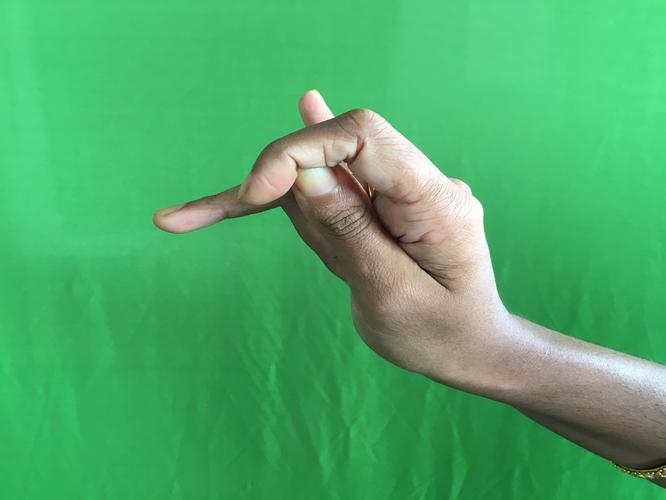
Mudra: Katakamukha_3
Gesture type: single_hand